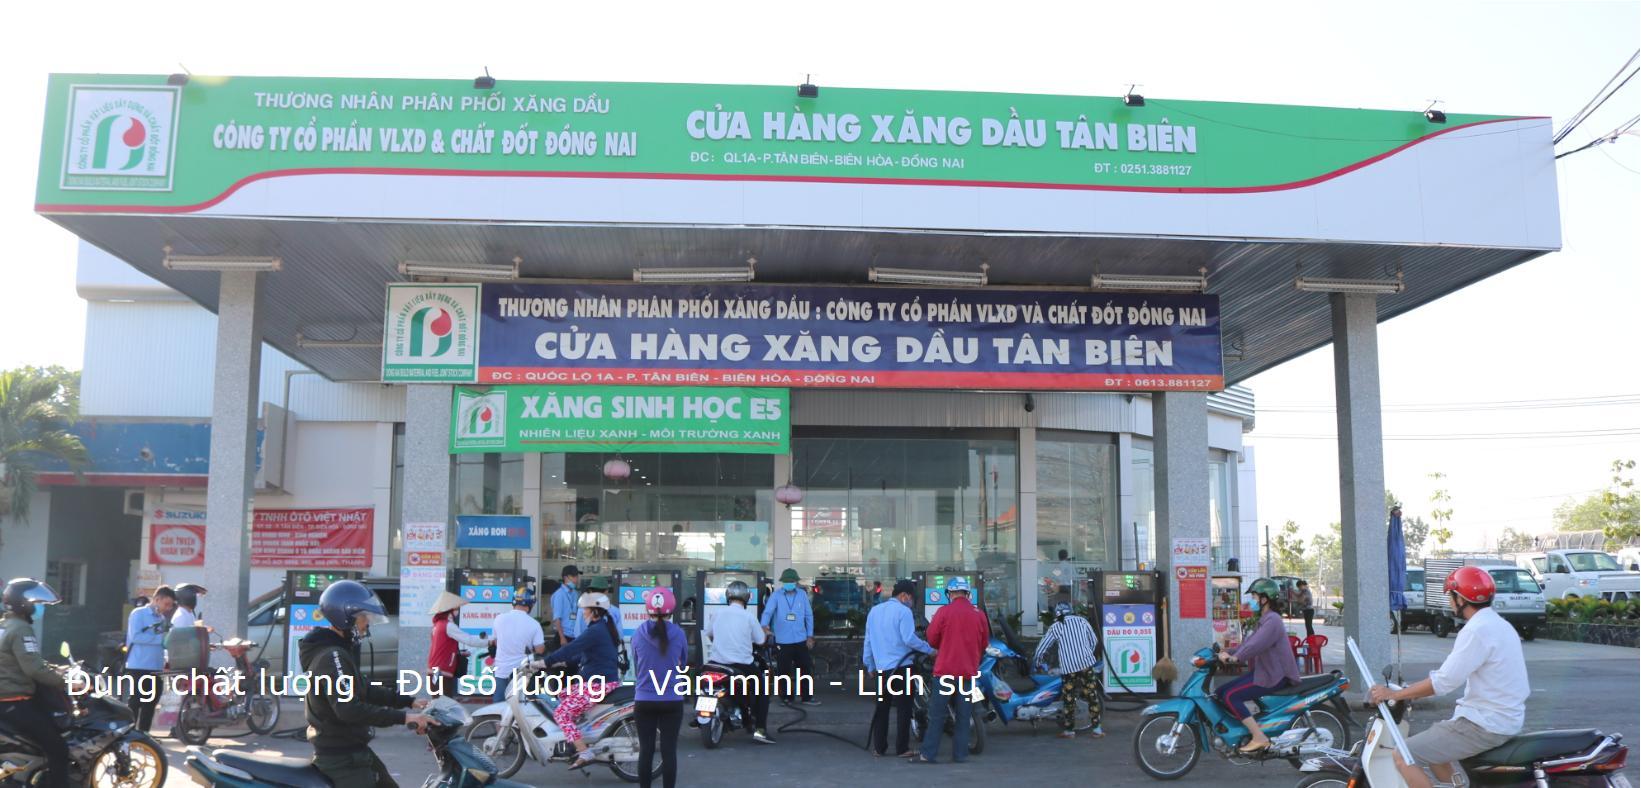
ở trước cây xăng có sự xuất hiện của nhiều người